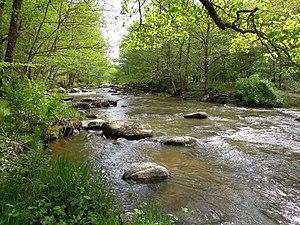
La Sédelle sur la commune de Crozant, Creuse.